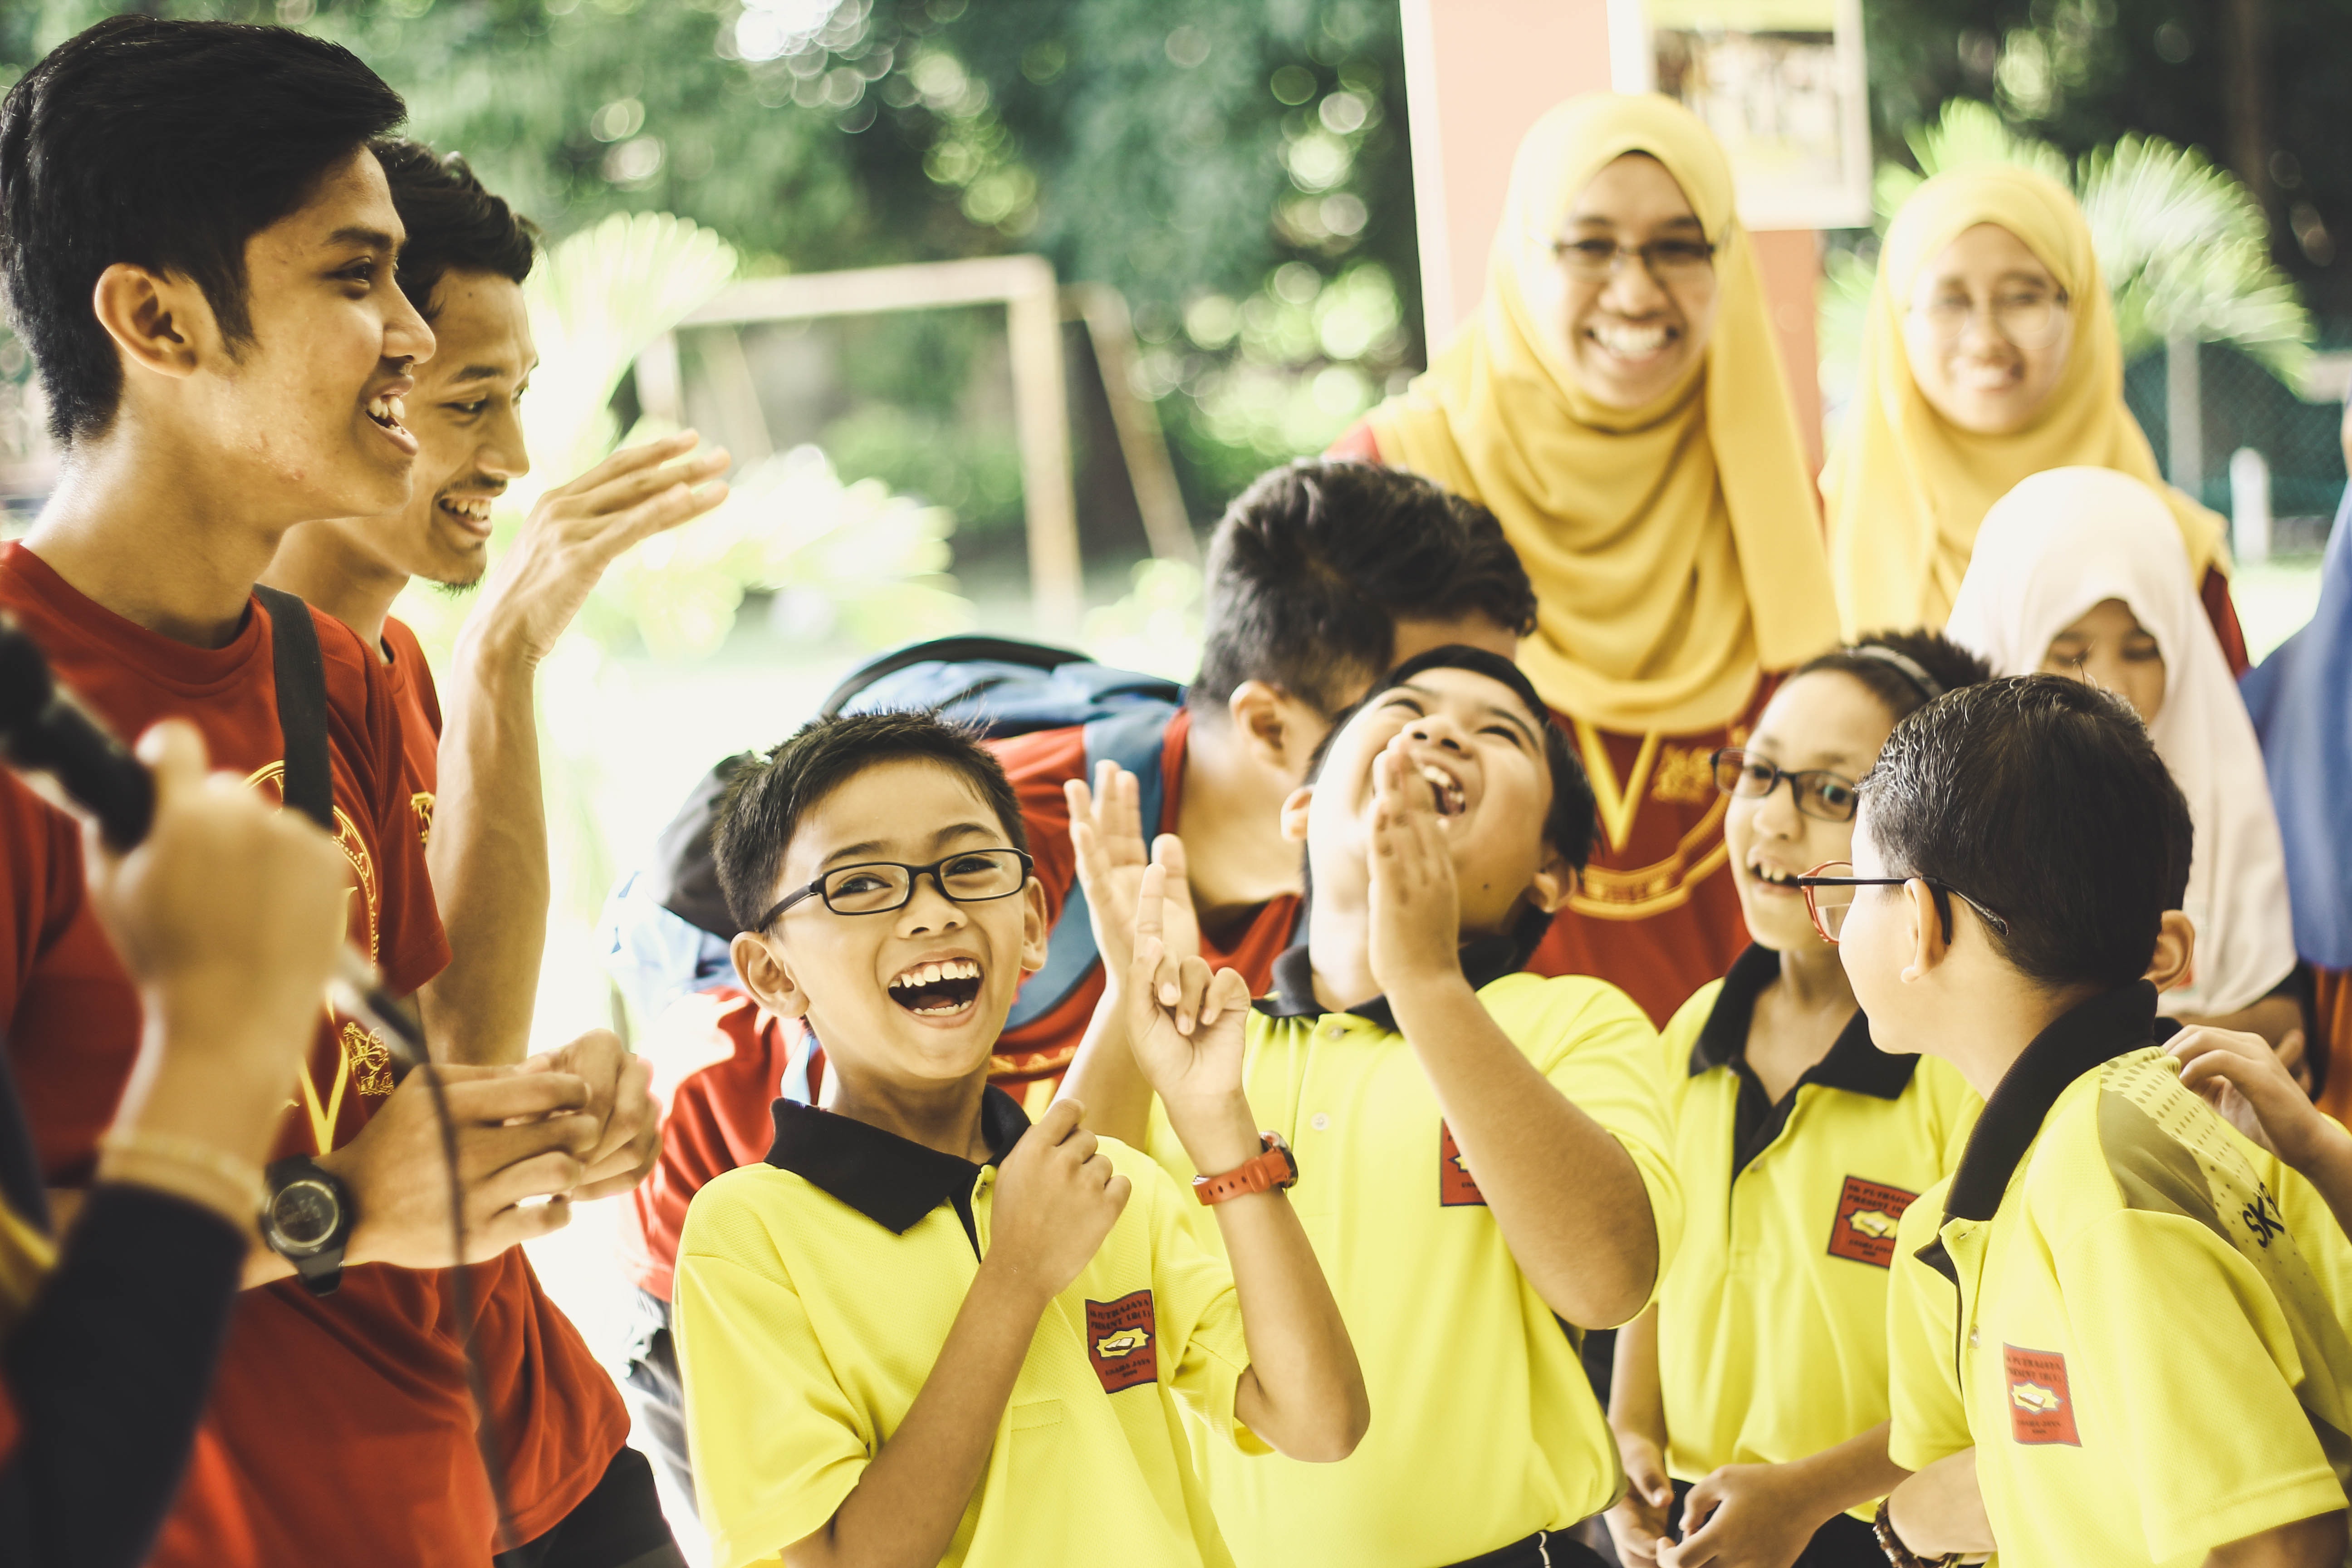
yellow, social group, youth, crowd, fun, product, cheering, leisure, smile, recreation, girl, happiness, student, sports